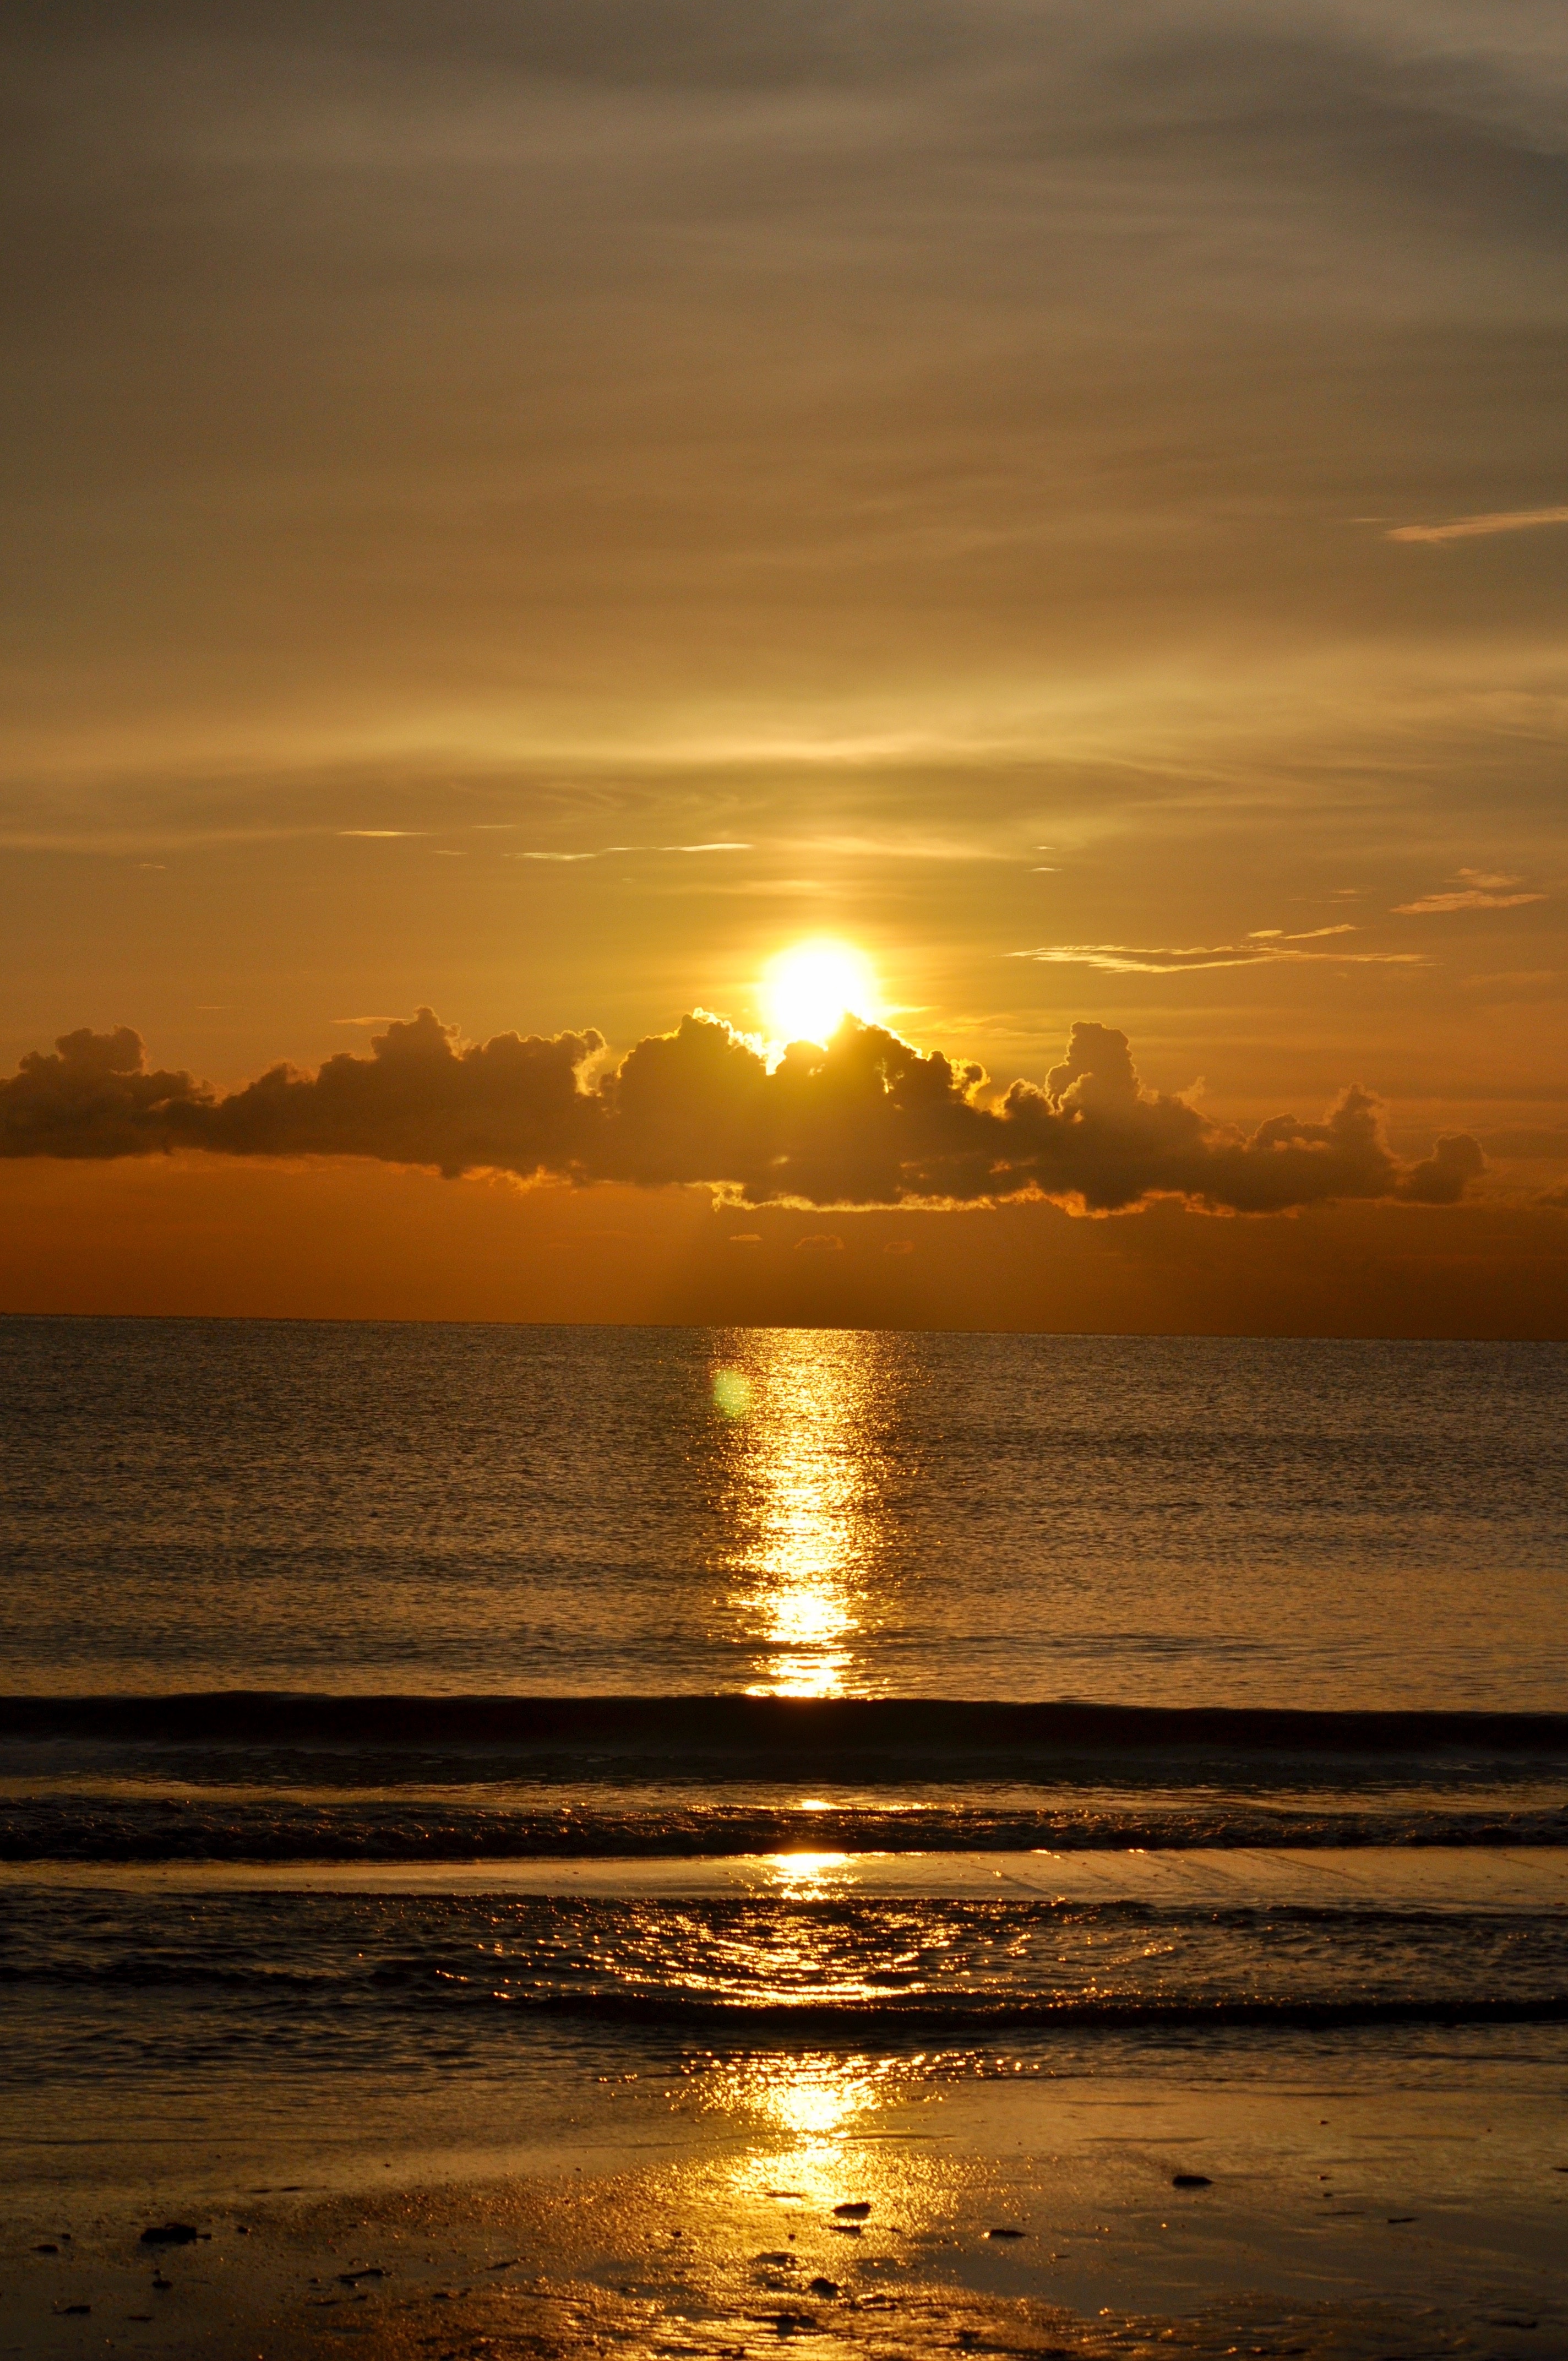
beach, sea, coast, ocean, horizon, cloud, sun, sunrise, sunset, sunlight, morning, shore, wave, dawn, dusk, evening, reflection, afterglow